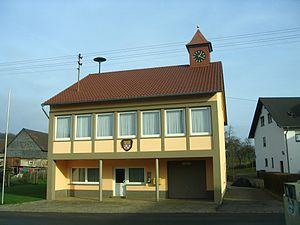
Allenfeld est une municipalité allemande située dans le land de Rhénanie-Palatinat et l'Arrondissement de Bad Kreuznach.